Central High School (Painter, Virginia)

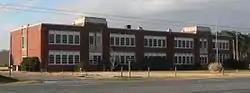
Central High School in 2014

Central High School is a historic high school building located near Painter, Accomack County, Virginia.